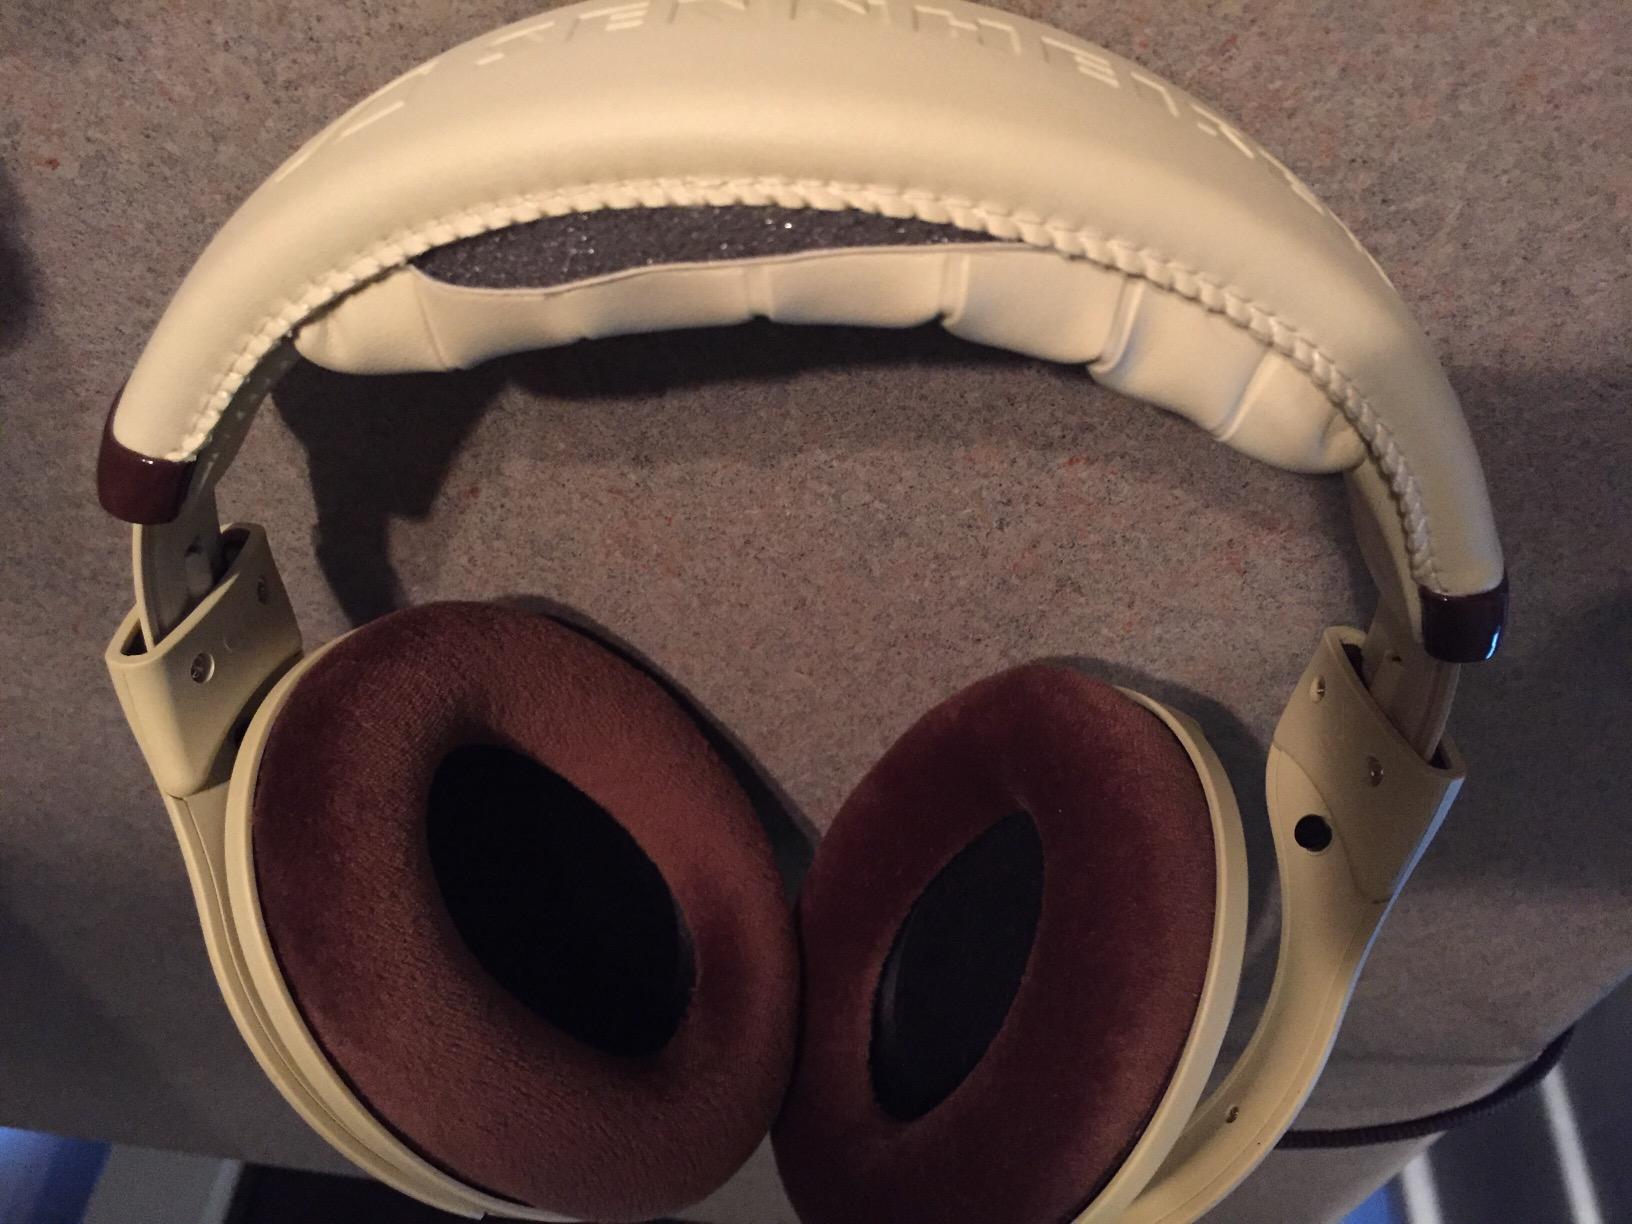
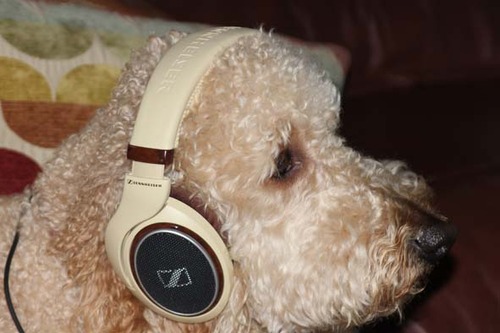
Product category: headphones
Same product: yes